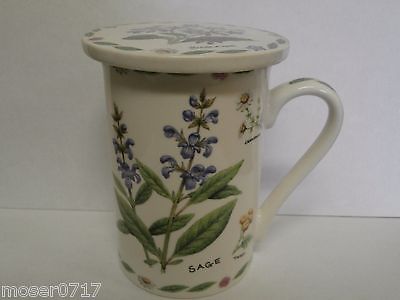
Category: mug